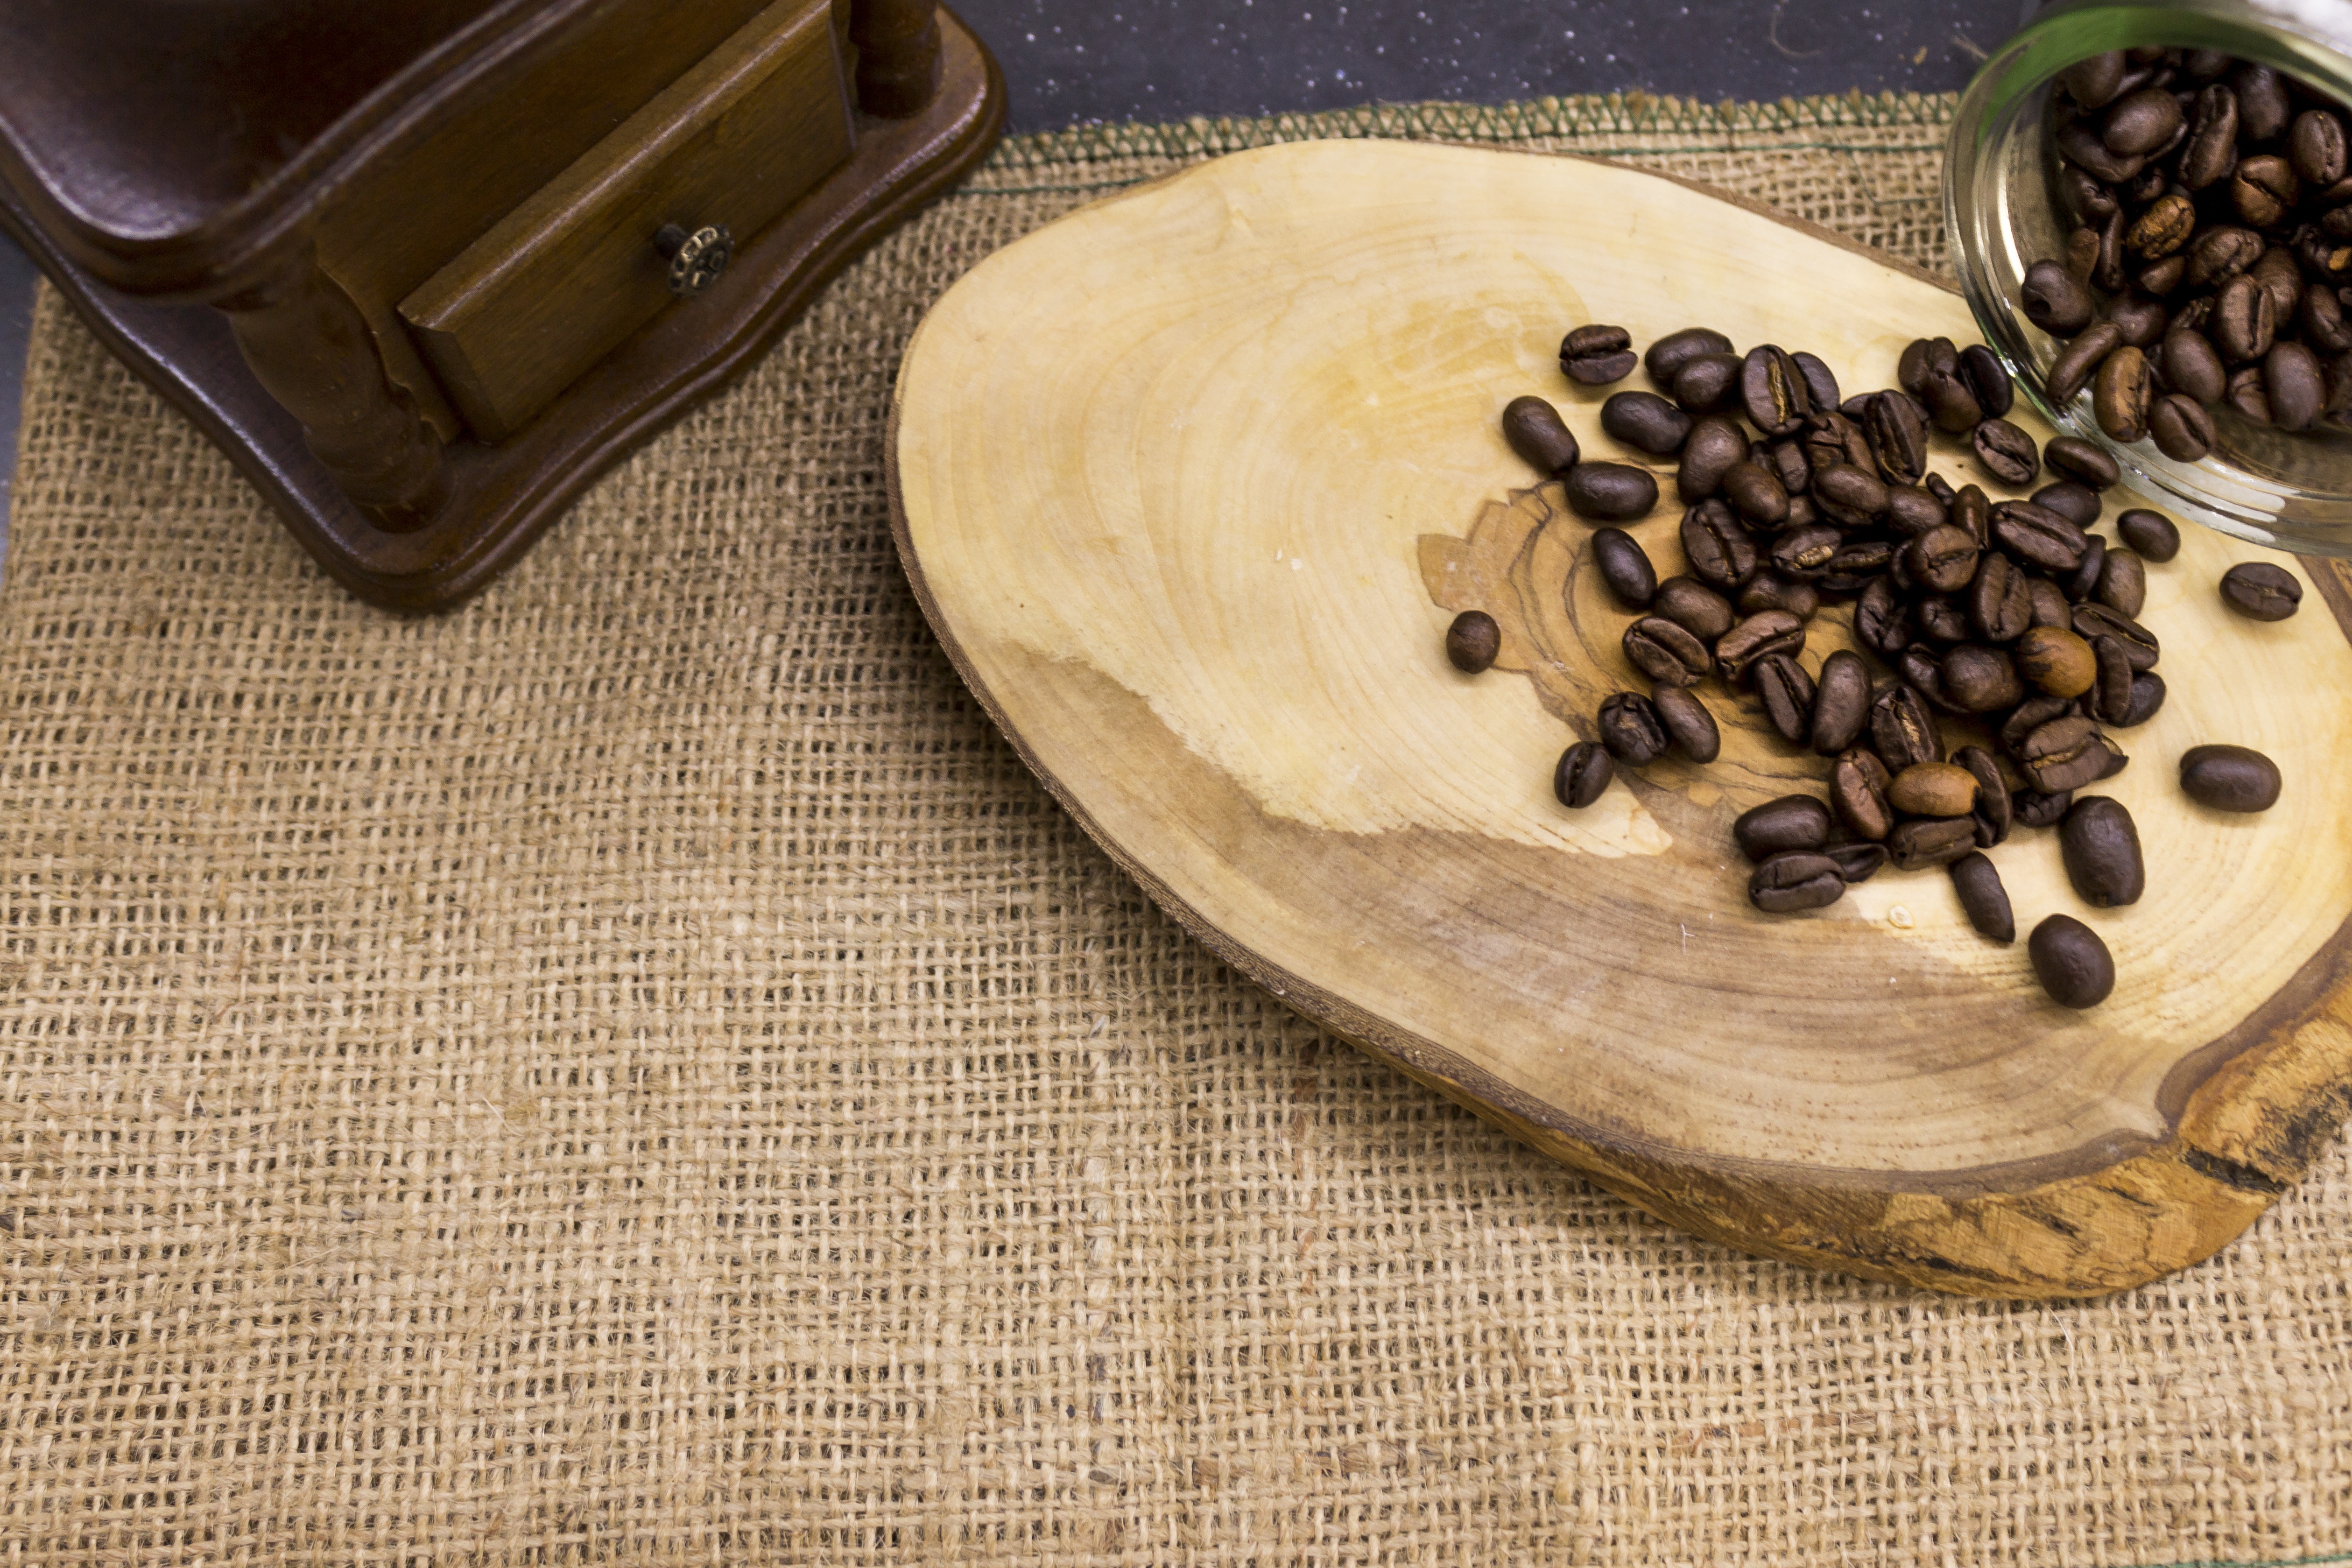
tree, coffee, light, wood, seed, cup, cappuccino, decoration, dish, meal, food, produce, brown, kitchen, beverage, drink, breakfast, espresso, coffee cup, chopping board, design, nutrition, wire mesh, flavor, coffee seeds, coffee grinders, mesh cloth, food photo